Takashi Asano

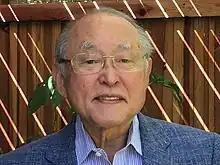
Takashi Asano in 2019

is a Japanese-born environmental engineer and a professor emeritus at the University of California, Asano has more than 40 years of academic and professional experience in environmental and water resources engineering, specializing in water reclamation, recycling, and reuse. During 1978–1992, he served as the water reclamation specialist for the California State Water Resources Control Board (SWRCB) in Sacramento, during the formative years of water reclamation, recycling, and reuse. Asano has conducted water reclamation and reuse studies at the SWRCB and the University of California at Davis, many of which contributed to the scientific and technical basis for State of California's Title 22 regulations (State of California Water Recycling Criteria). Previously, Asano taught at Montana State University, Bozeman, 1971–75, and Washington State University, Pullman, 1975–78. He has continued to lecture widely and publish on topics current and ancient.